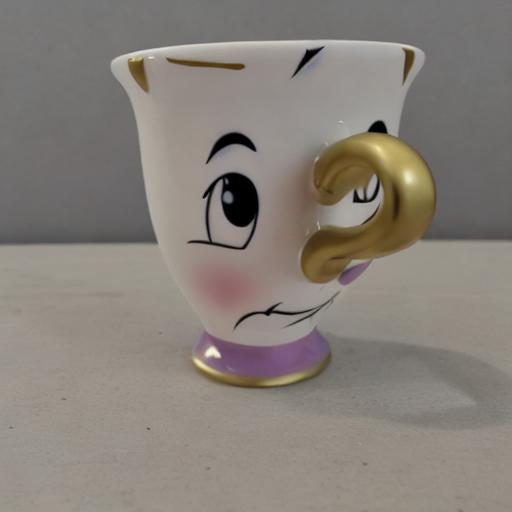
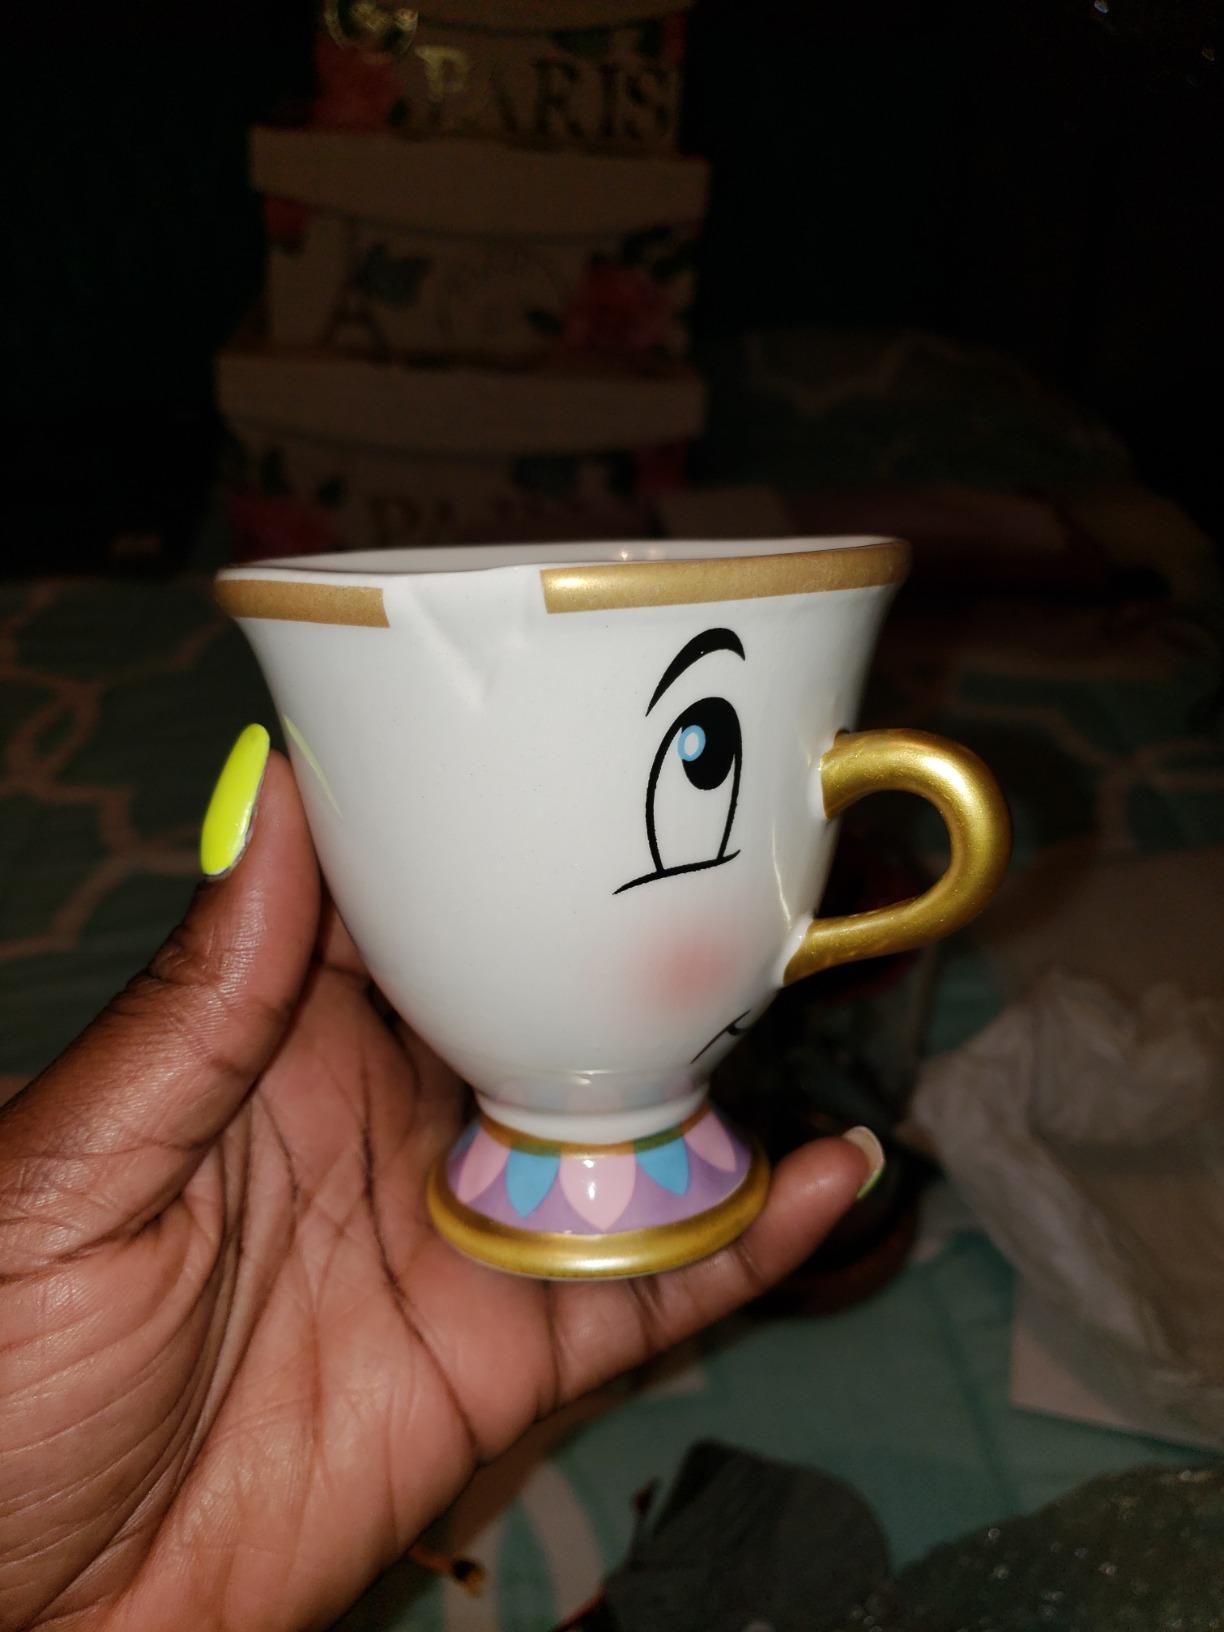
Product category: items_mug
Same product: no